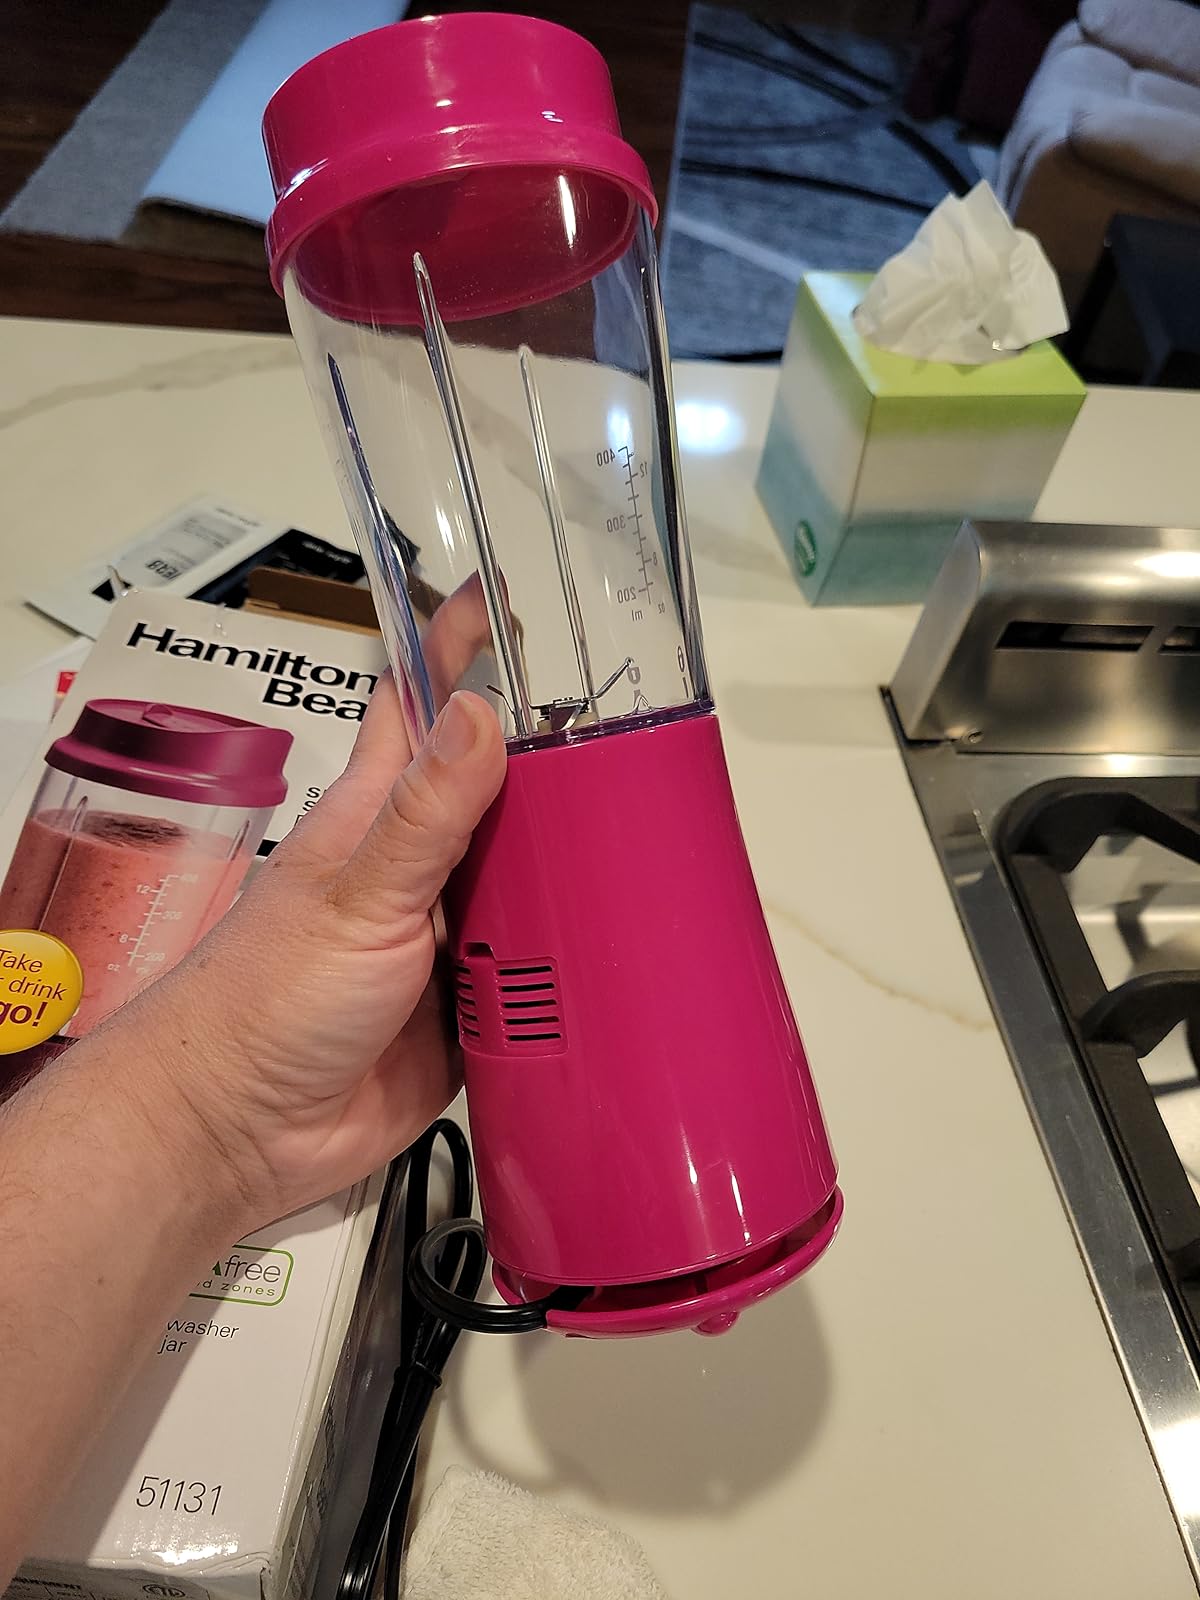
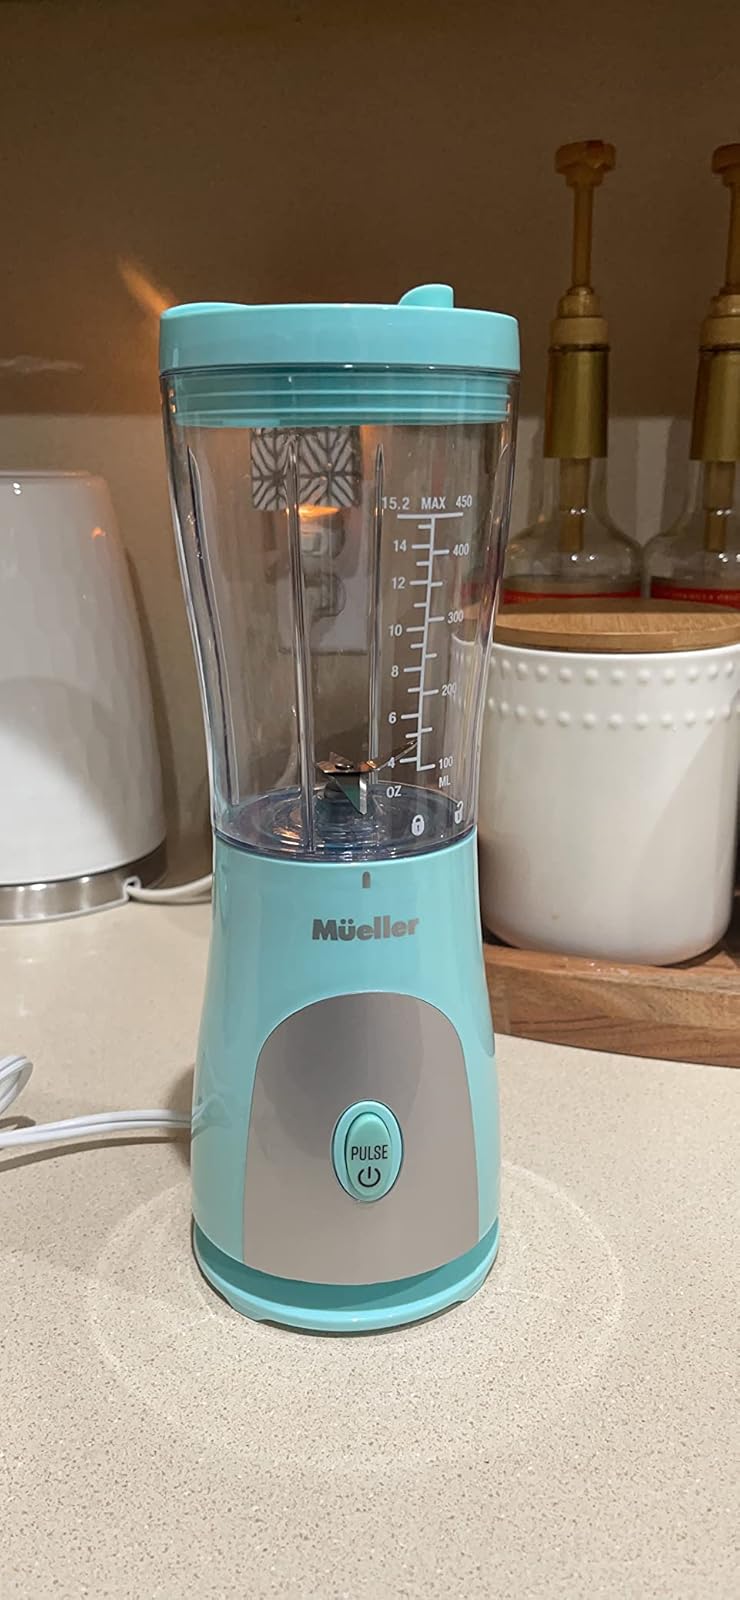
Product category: items_blender
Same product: no